Sekai to Sekai no Mannaka de

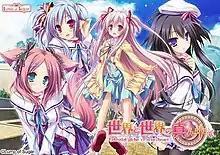
Cover art, featuring (clockwise from the bottom left): Haruka, Minori, Kokoro, and Aira.

, subtitled "Celestial Globe of Your Heart", and sometimes abbreviated as , is a Japanese adult visual novel developed by Lump of Sugar and released on January 31, 2014 for Windows PCs. The story of "Sekachu" begins with Renri Ōmi's younger sister Kokoro being discharged from the hospital. When he and his friends are cleaning out the Erdõs dormitory, they find various clues which guide them to a mysterious object.